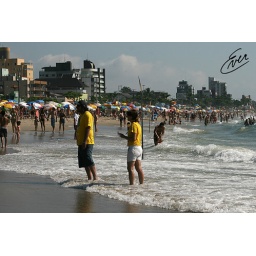
people in yellow for TV show [Fev/2010]